Va'etchanan

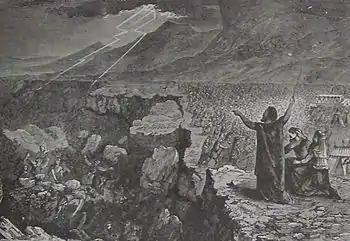
Destruction of Korah, Dathan and Abiram (illustration from the 1890 Holman Bible)

Clement of Alexandria first used the Greek term that became the English word "Decalogue" to describe the Ten Commandments in about 200 C.E.